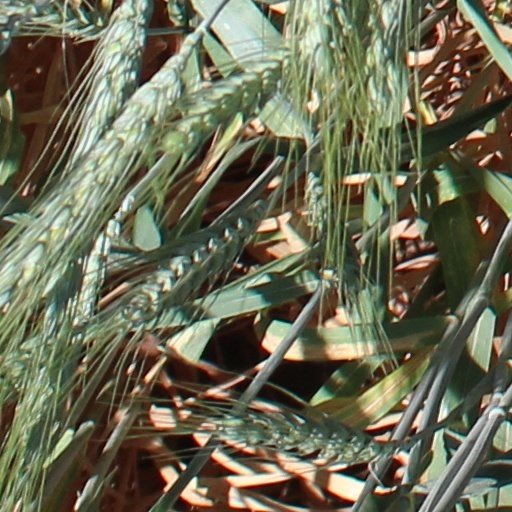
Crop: wheat